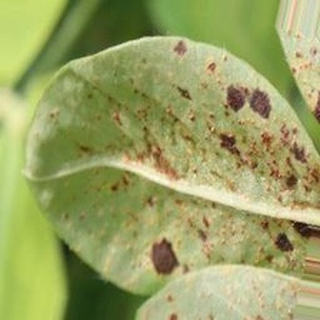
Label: groundnut_rust